Montenegro

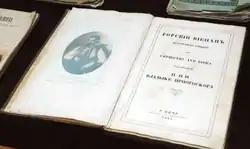
The Mountain Wreath is a poetic chronicle documenting the struggle of the Montenegrin people for independence from the Ottoman Empire, and is the most famous literary work in the country

The Ministry of Foreign Affairs was given the task of defining the foreign policy priorities and activities needed for their implementation in cooperation with other state administration authorities, the President, the Speaker of the Parliament, and other relevant stakeholders.